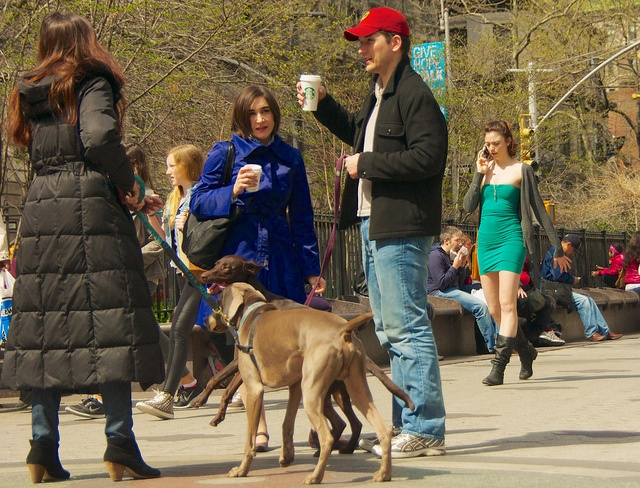
People having a conversation while drinking coffee and walking dog.
Three people talking on a busy sidewalk, two of them with dogs on leashes.
A man and woman enjoy a cup of coffee while walking their dog.
A man and woman holding coffee and talking to a woman in the city while walking their dog
A group of people stand around there dogs.